The Boat Race 1883

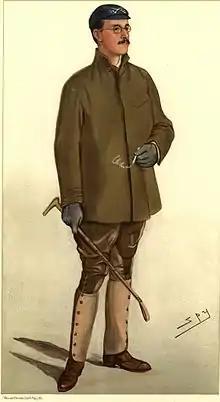
Caricature of Douglas McLean who rowed at number five for Oxford

Cambridge were pre-race favourites although former Oxford rower and author George Drinkwater noted that the public had been unaware of the significant improvements from Oxford following their transition to the Clasper vessel. Oxford won the toss and elected to start from the Surrey station, handing the Middlesex side of the river to Cambridge. The race started at 5:39 p.m. and quickly descended into chaos: darkness was falling and it became quickly apparent that the Cambridge crew had not heard the command to "go" from the starter Searle. By now, according to Oxford's bow G. C. Bourne, he was "old with a feeble voice", and although the Oxford stroke L. R. West saw Searle drop his handkerchief, and set off, the Cambridge boat did not move.